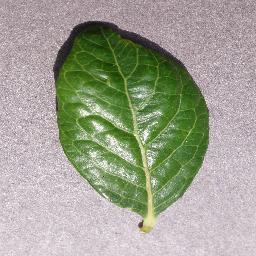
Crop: blueberry
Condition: healthy